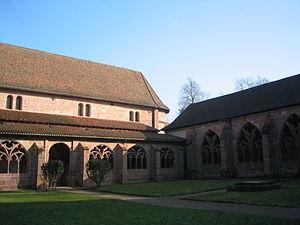
La cathédrale Saint-Dié de Saint-Dié-des-Vosges est une cathédrale catholique romaine située à Saint-Dié-des-Vosges, dans le département des Vosges. Elle forme avec l'église Notre-Dame de Galilée et le cloître qui les relie, un ensemble architectural remarquable, véritable groupe cathédral, riche d'apports successifs et de styles différents, mais unifié par une couleur caractéristique, celle du grès rose des Vosges.